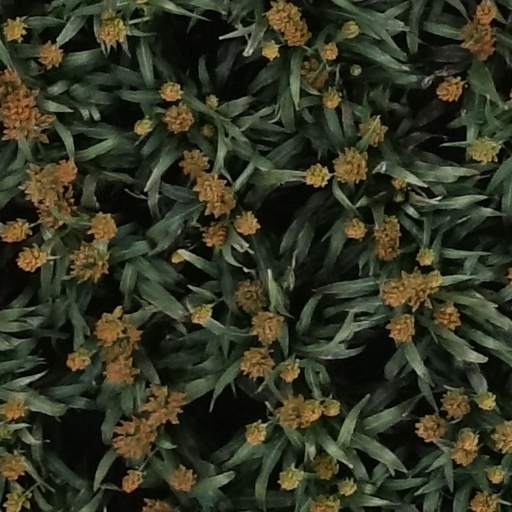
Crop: sorghum